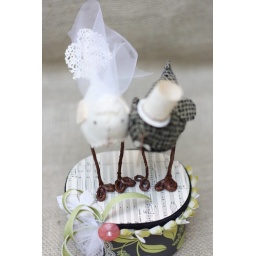
This felted bird cake topper is available at Wedding 101 in Nashville, TN.